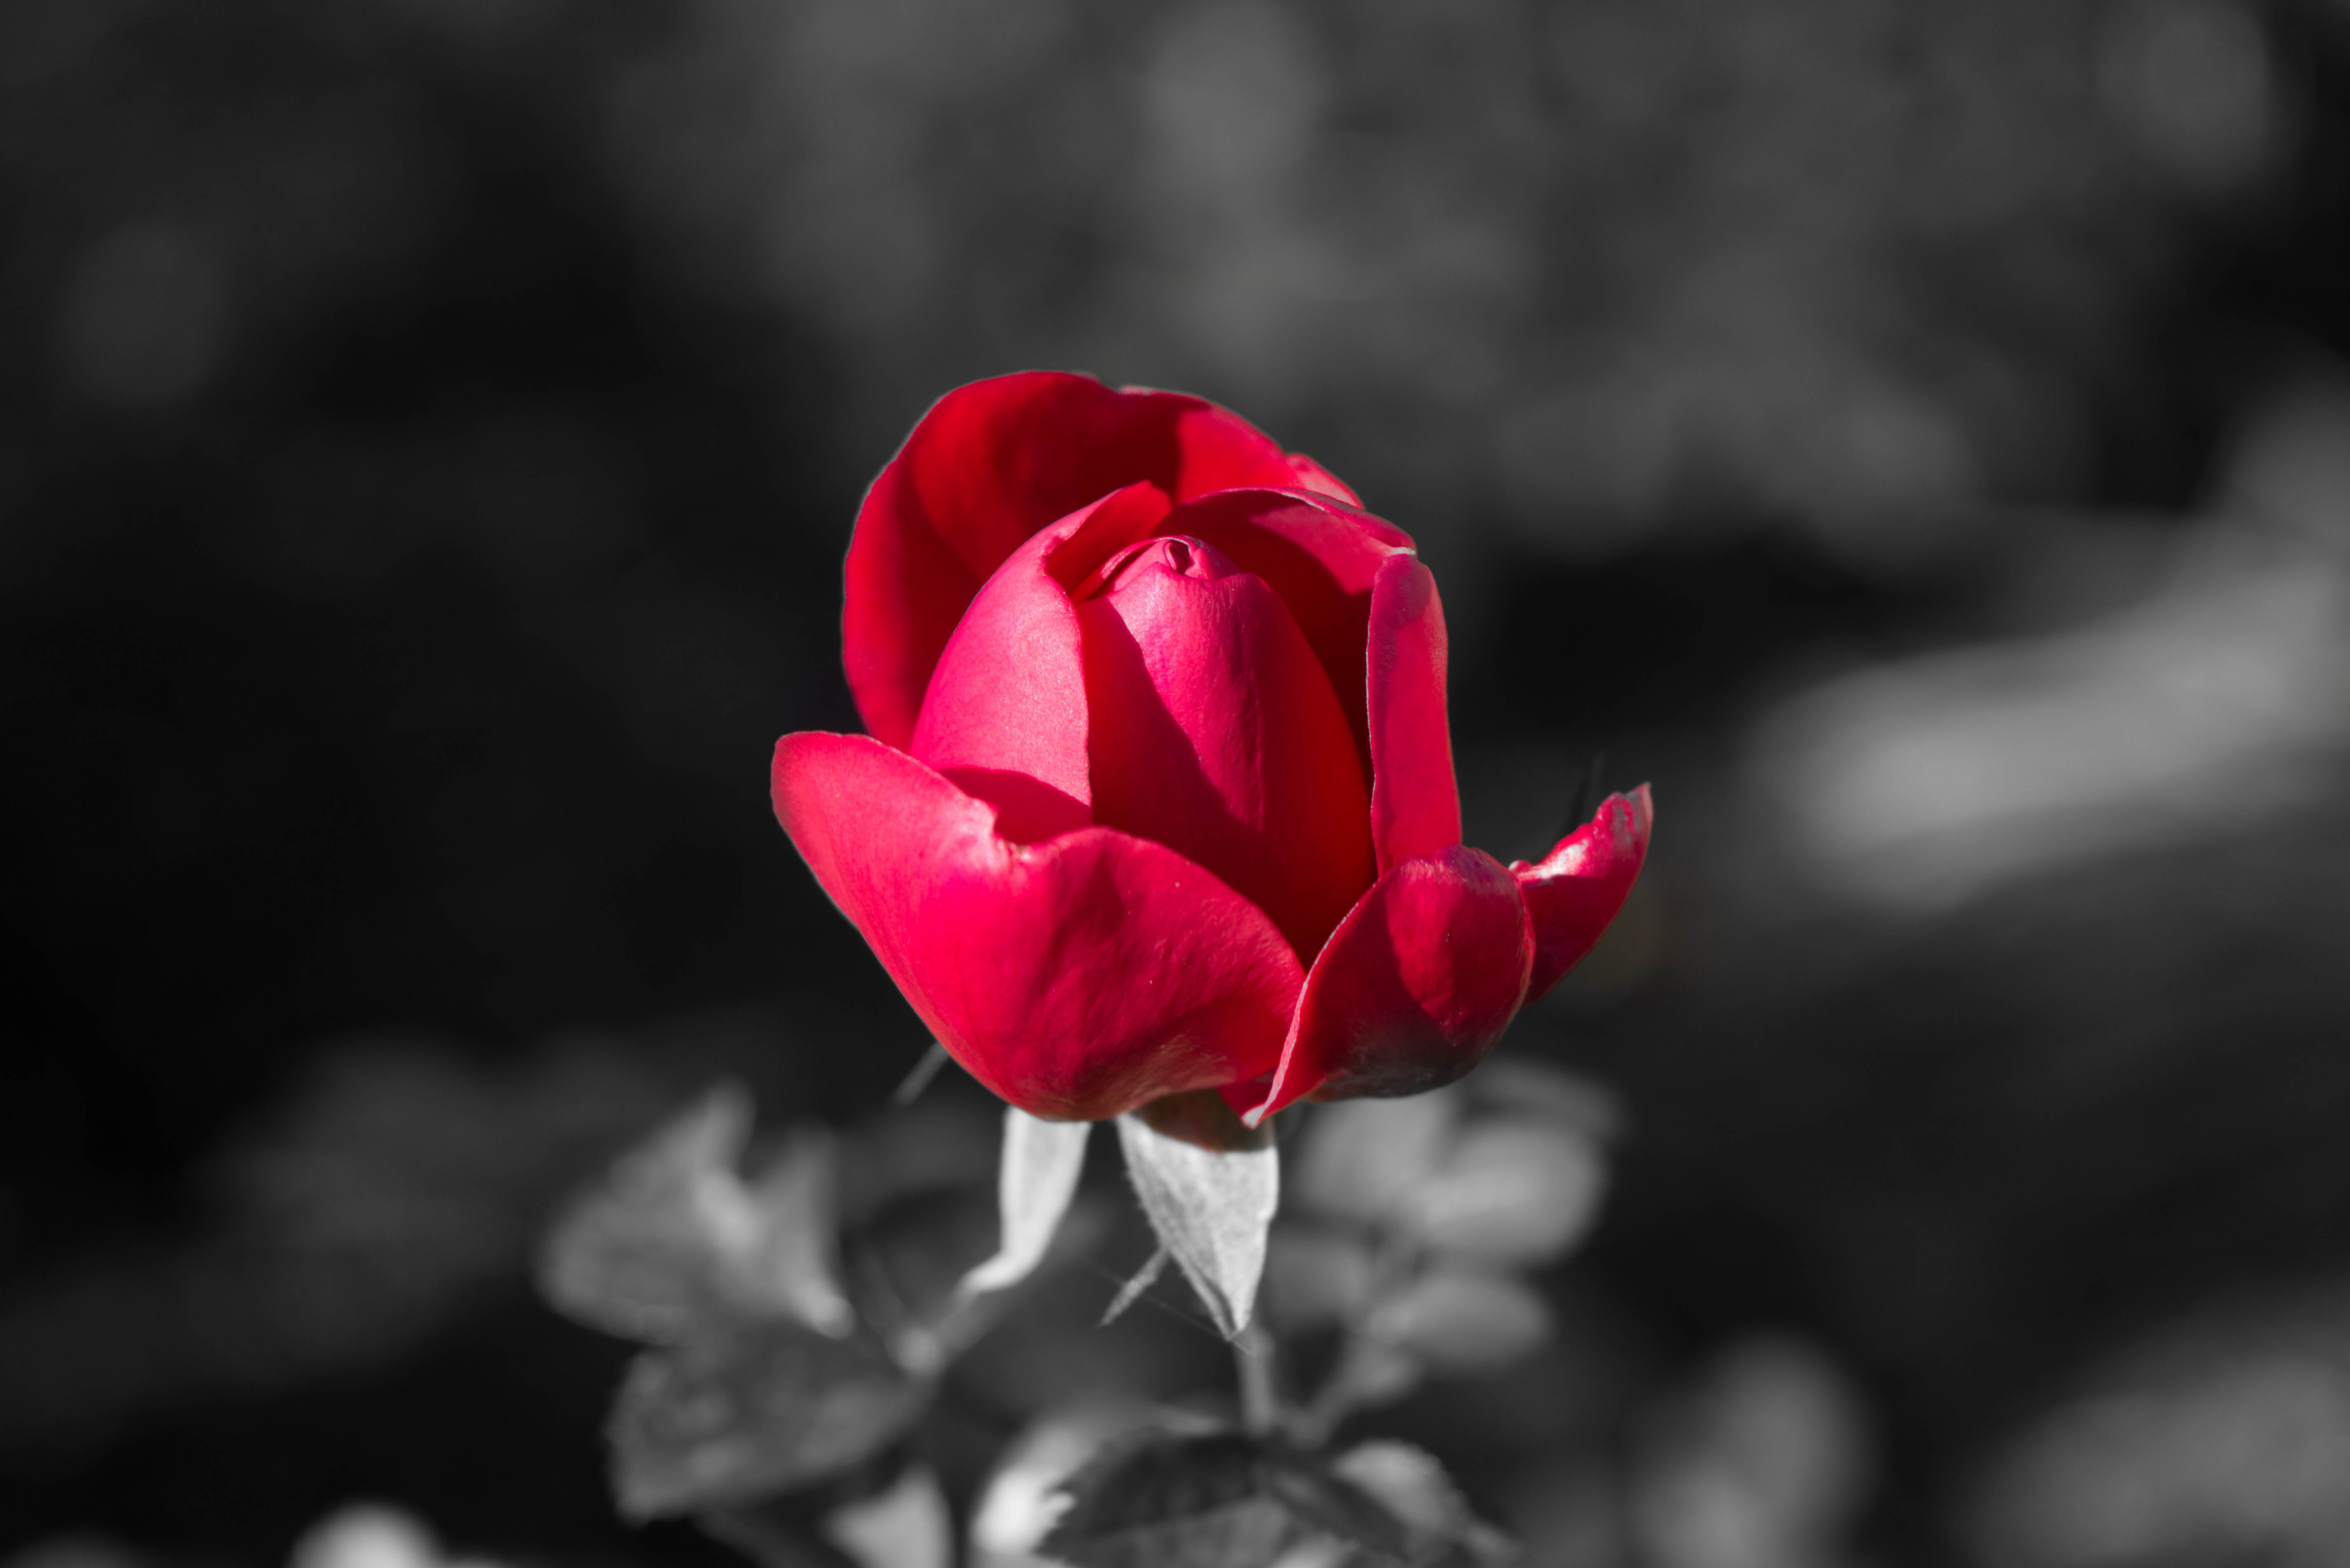
nature, blossom, black and white, plant, photography, flower, petal, rose, red, monochrome, pink, flora, close up, bud, macro photography, flowering plant, garden roses, rose family, color key, monochrome photography, plant stem, land plant